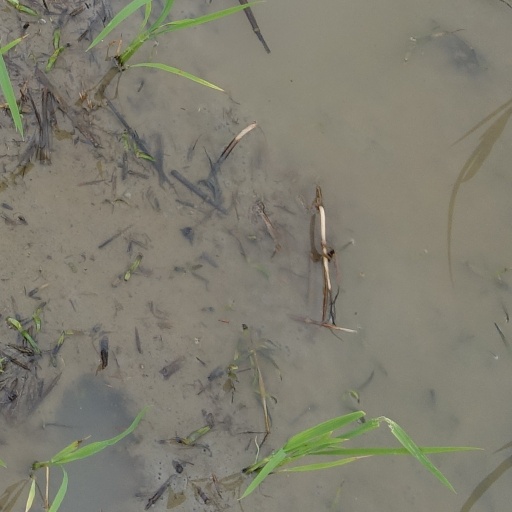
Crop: rice